Guillaume Khous

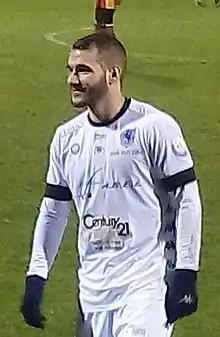
Khous in 2017

Guillaume Khous (born 18 August 1992) is a professional footballer who plays for as a midfielder for club Orléans. Born in France, he is a former youth international for Liechtenstein.